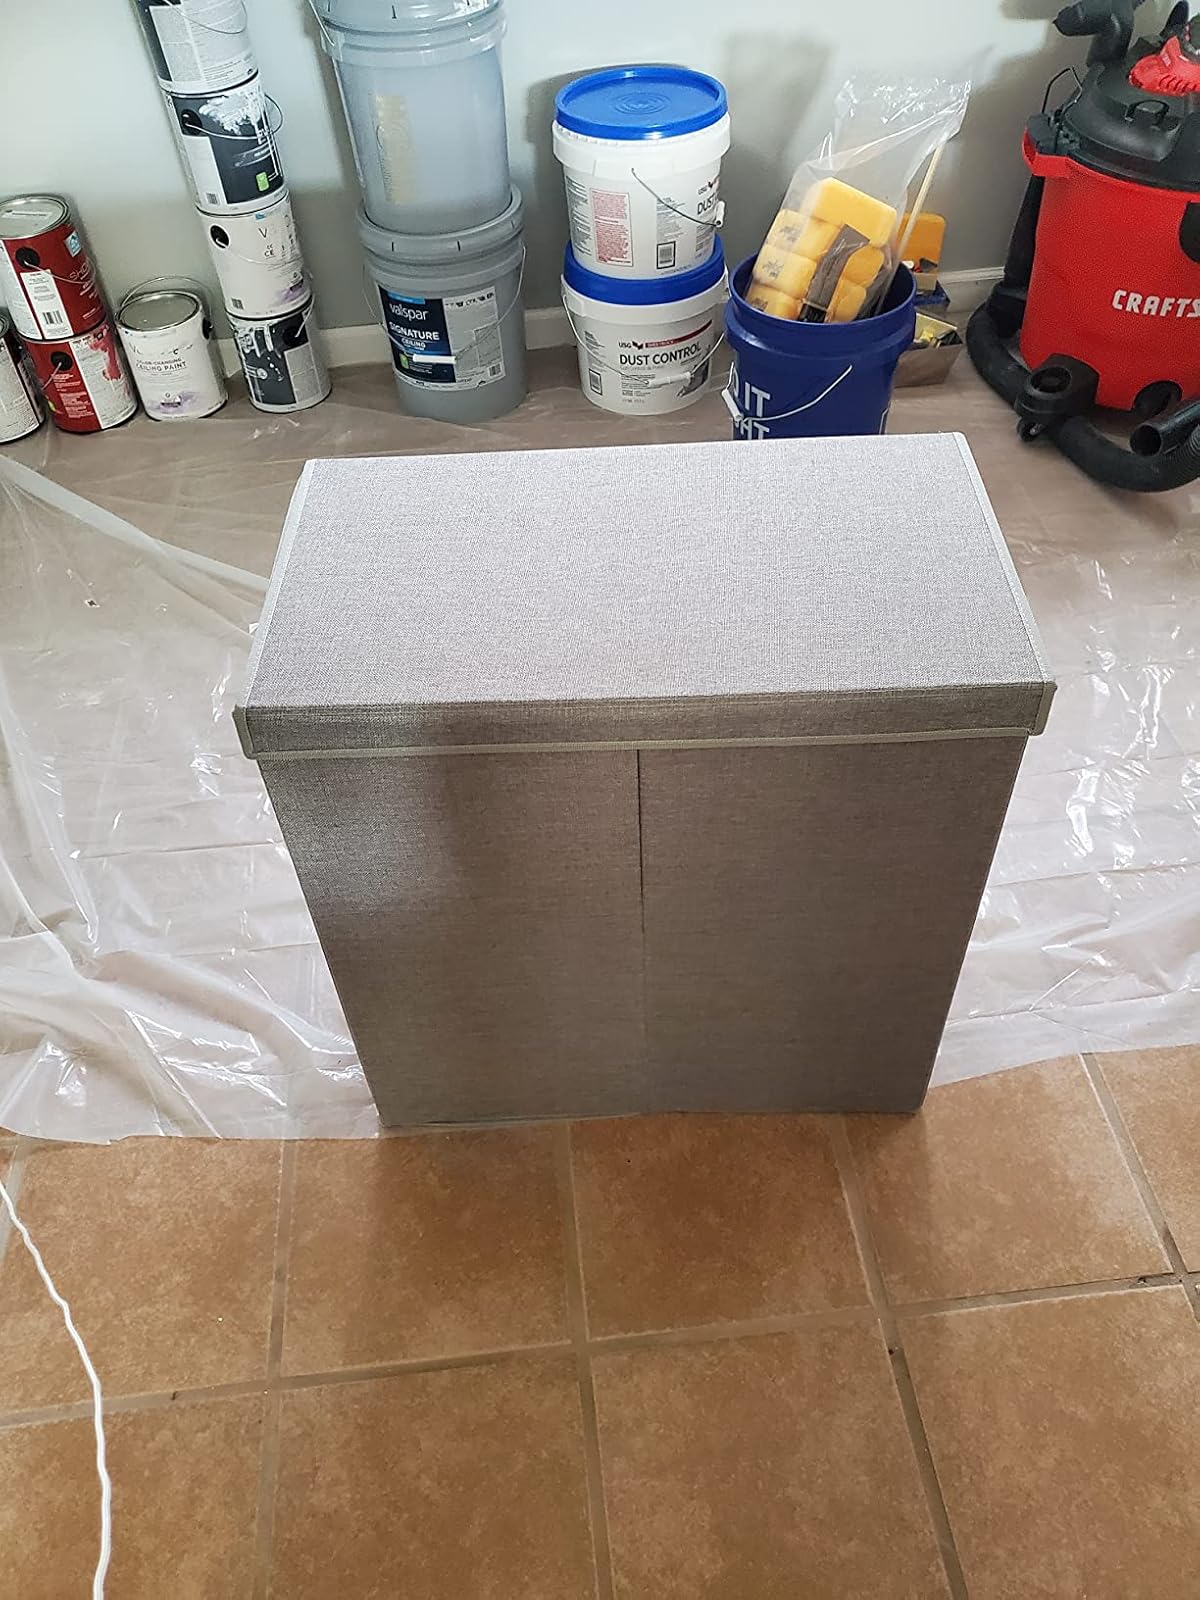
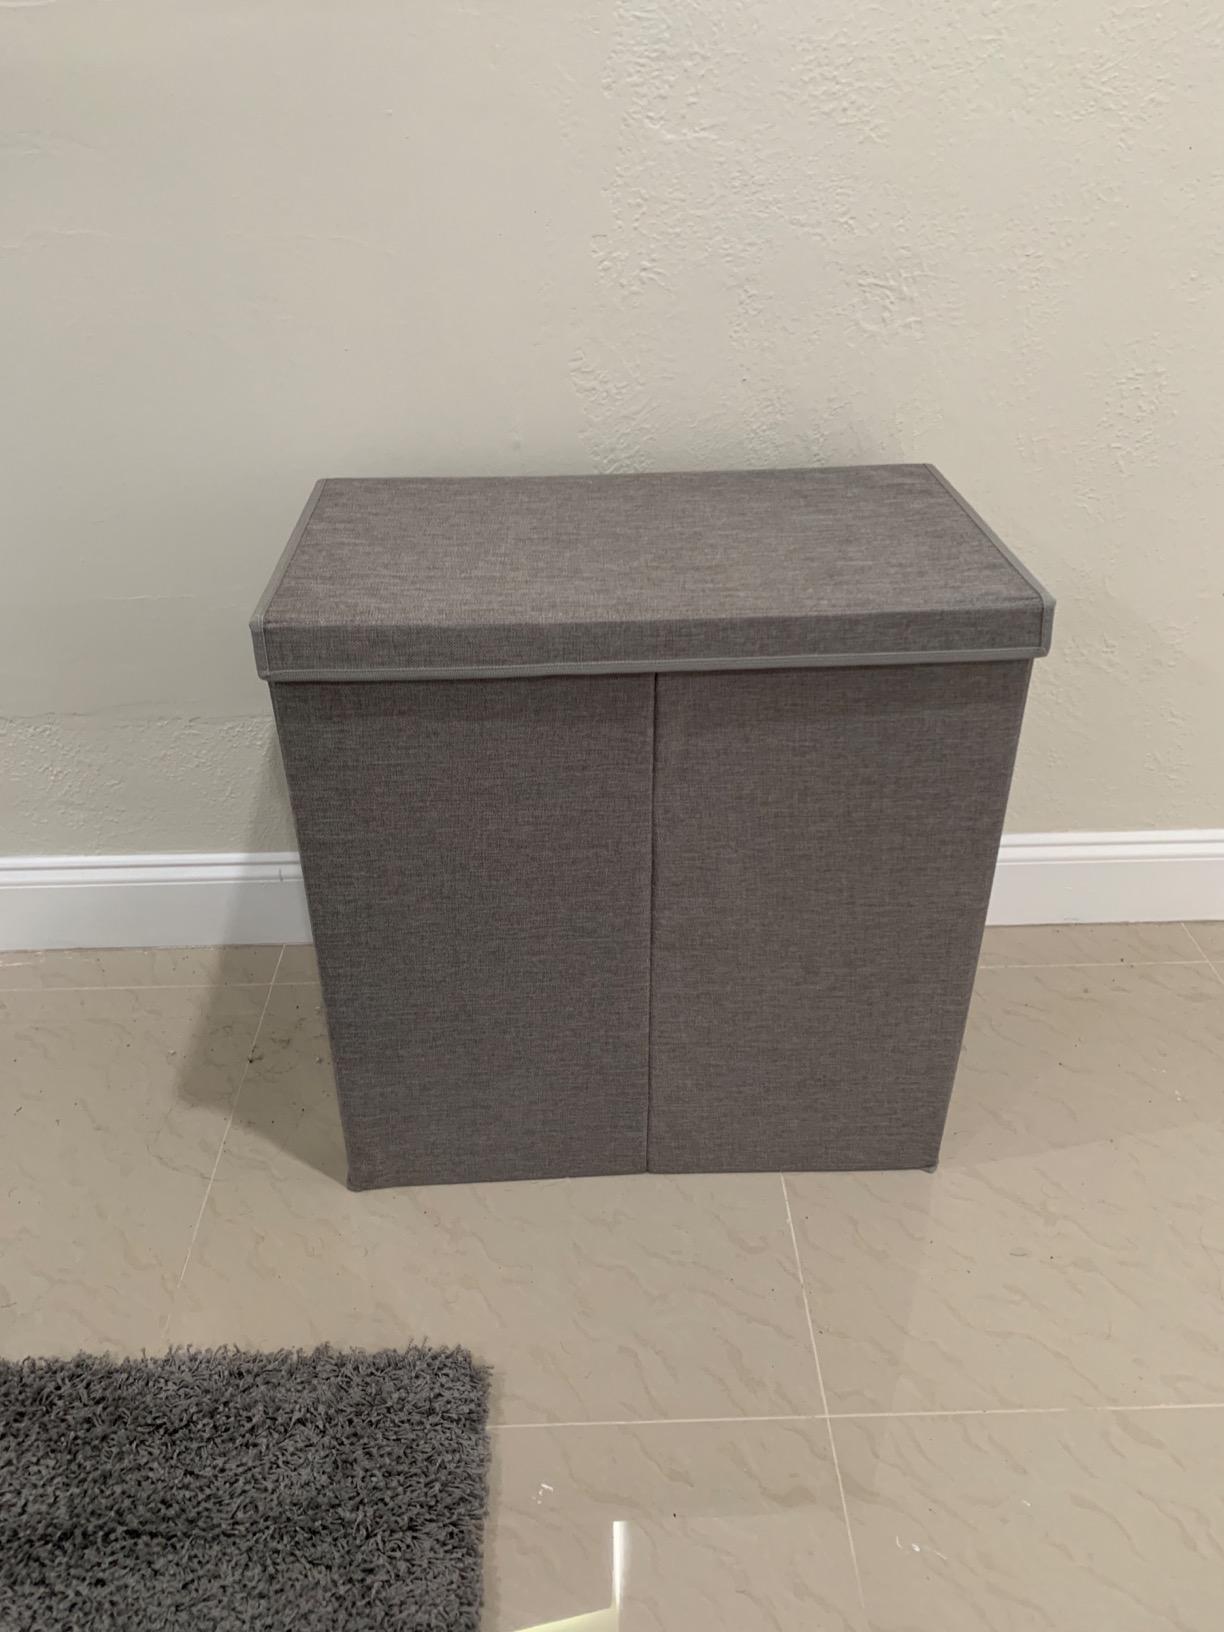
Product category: items_hamper
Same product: yes